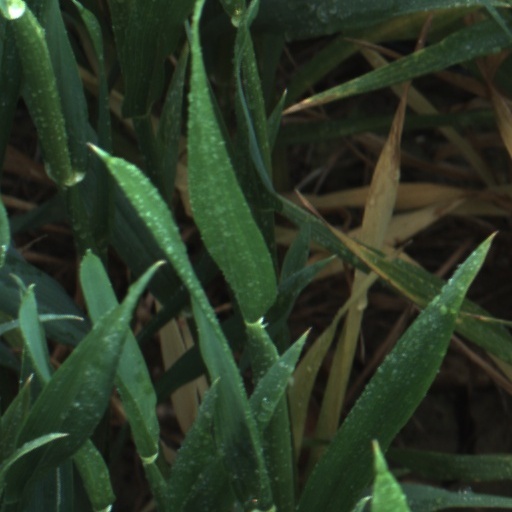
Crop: wheat